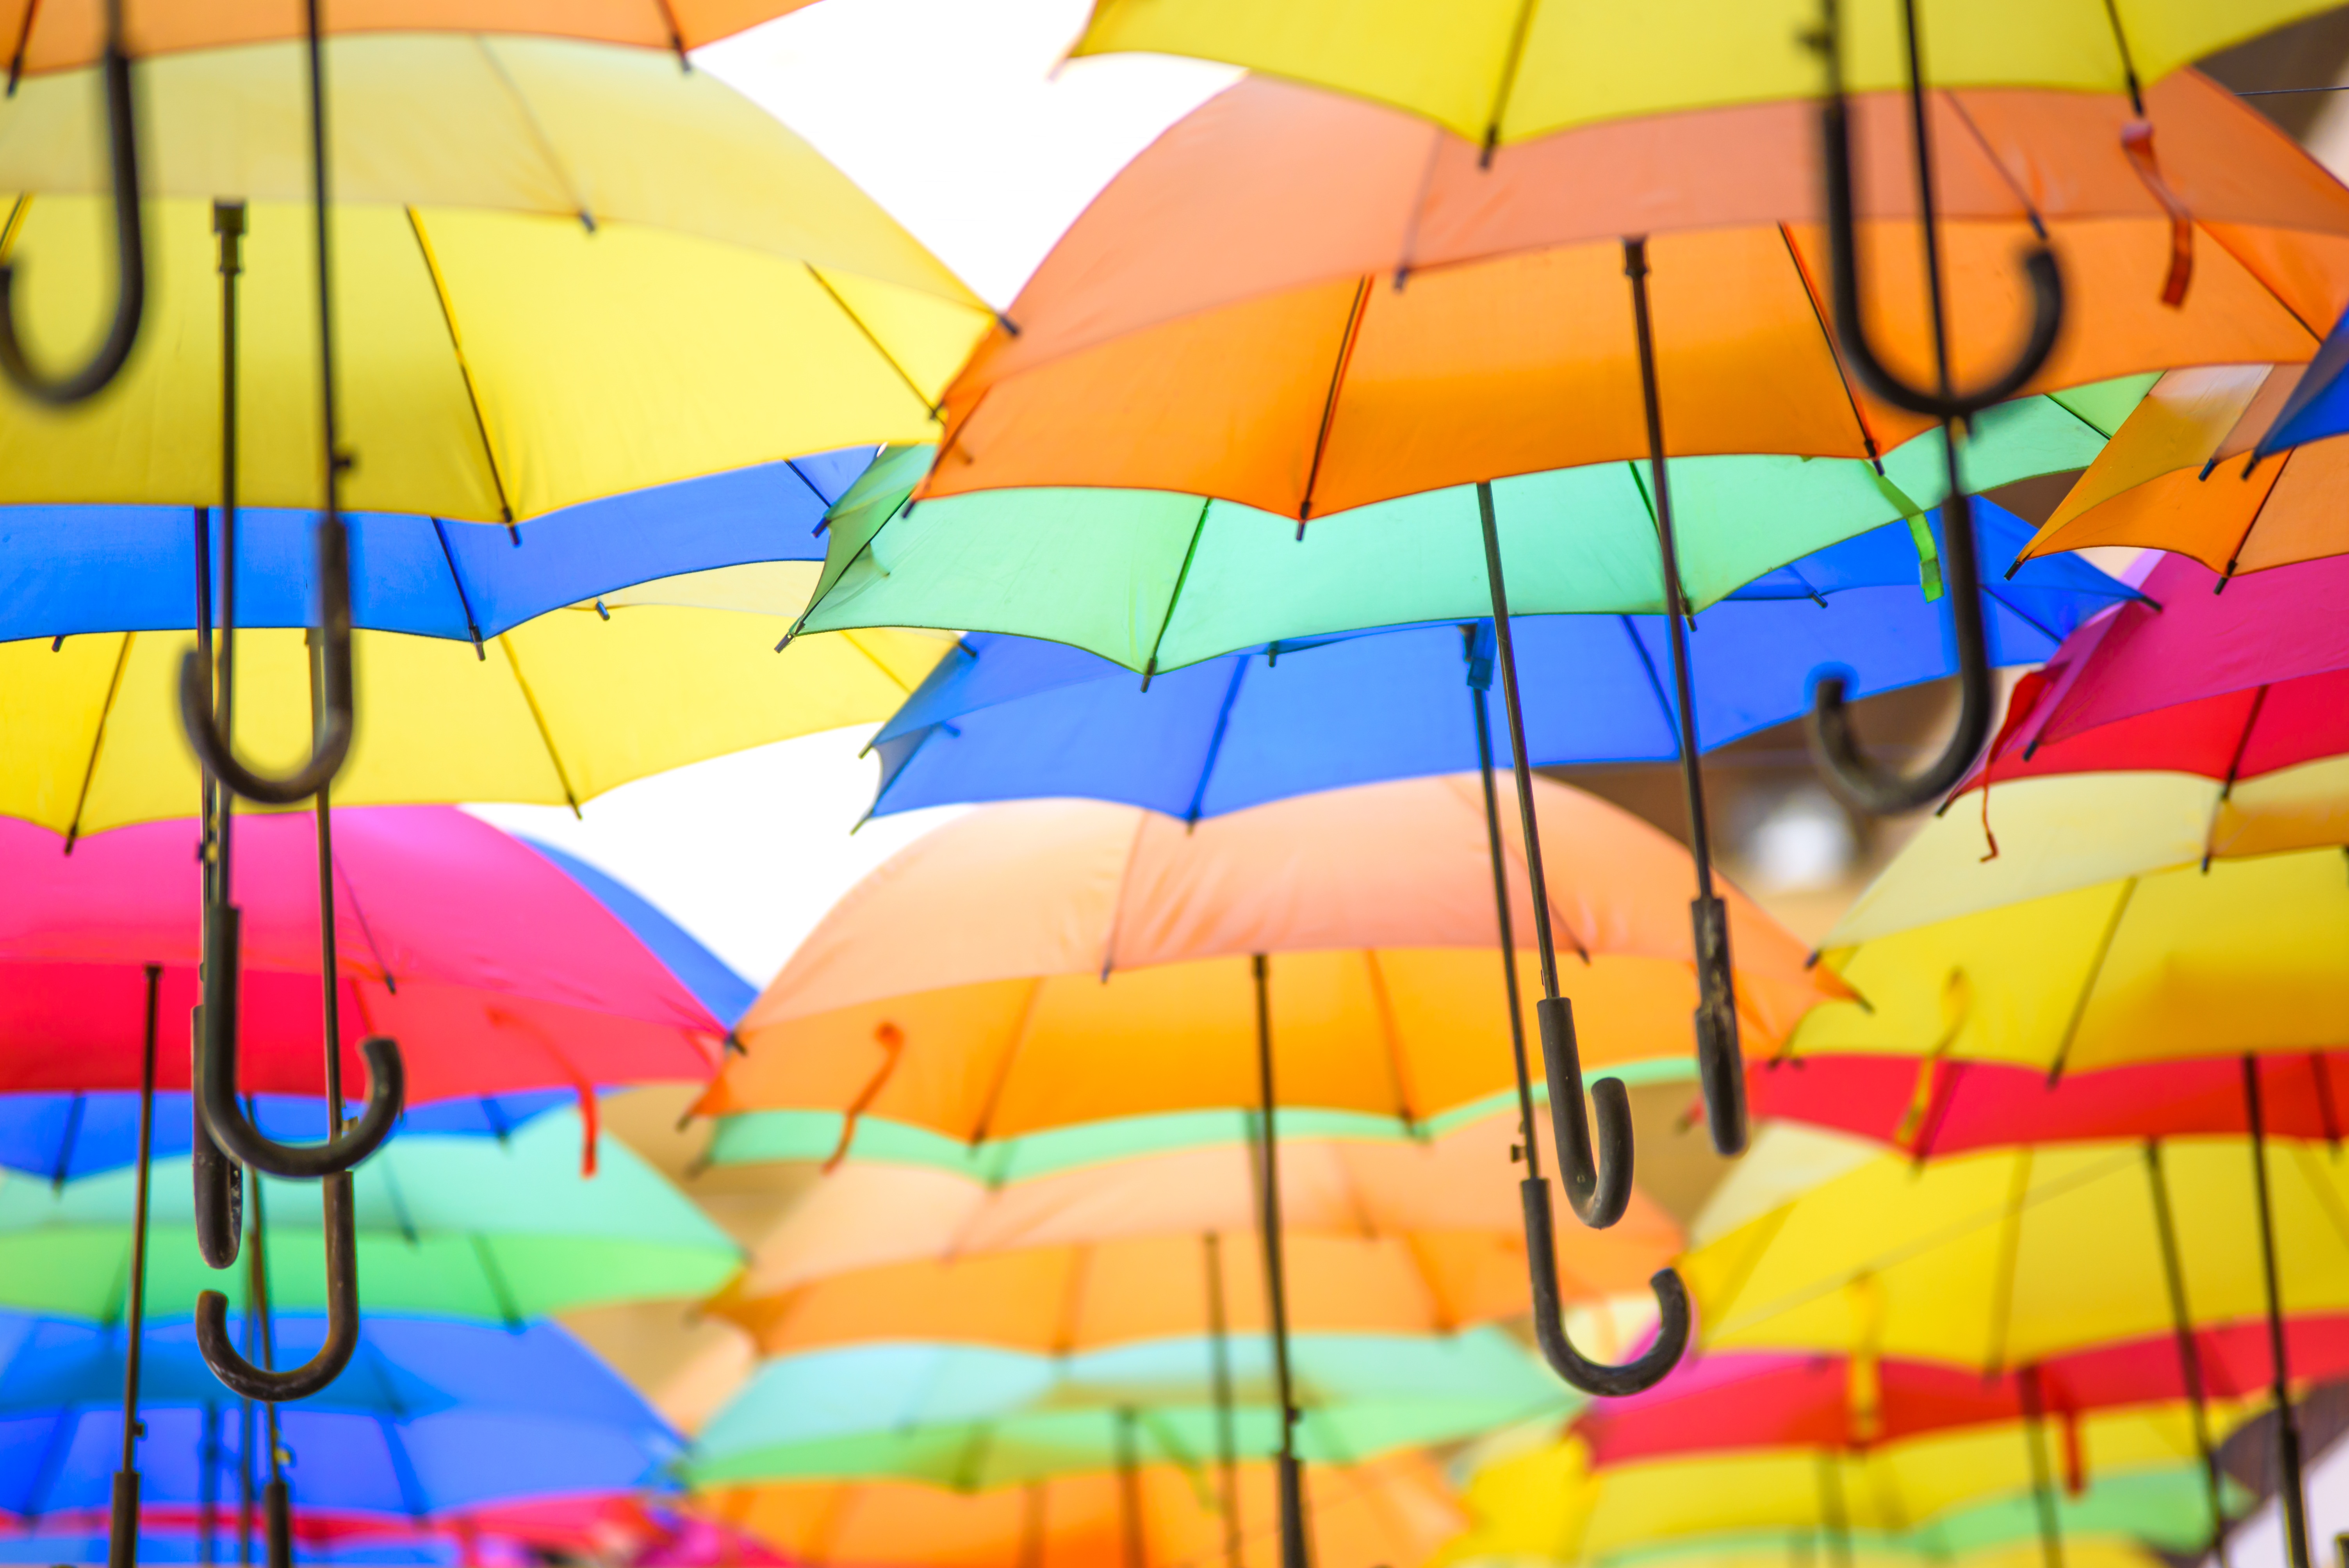
rain, aircraft, decoration, vehicle, sailing, umbrella, color, lifestyle, toy, parachute, colour, fun, sports, umbrellas, humor, parasailing, optimism, meteo, inclement weather, colorful umbrellas, joyful mood, atmosphere of earth, windsports, kite sports, sport kite, towed water sport